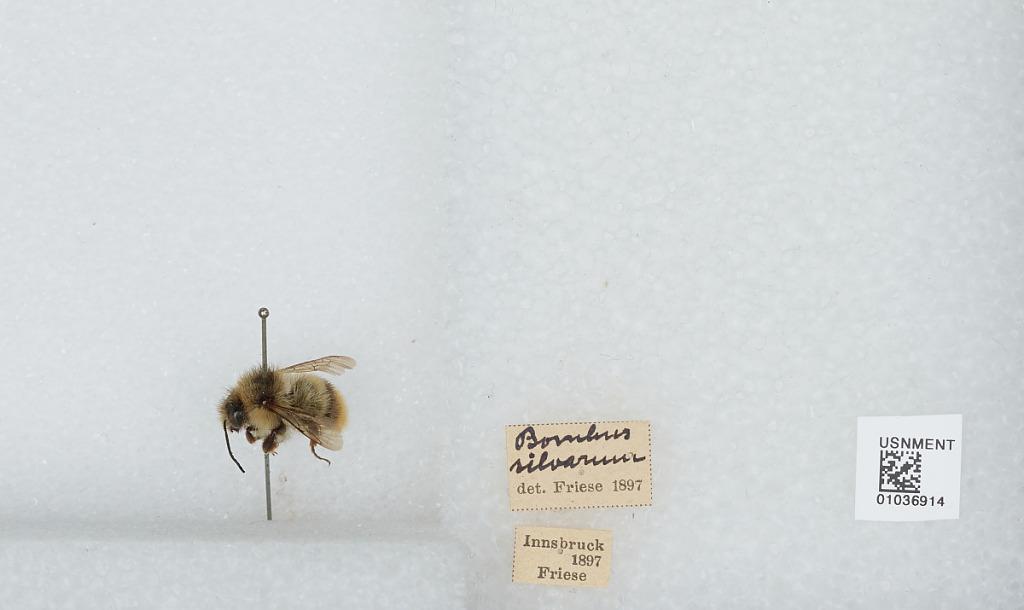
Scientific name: Bombus (Thoracobombus) sylvarum (Linnaeus)
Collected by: Friese
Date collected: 1897--
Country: Austria
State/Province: Tyrol
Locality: Innsbruck
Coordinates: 47.27, 11.38
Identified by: Friese